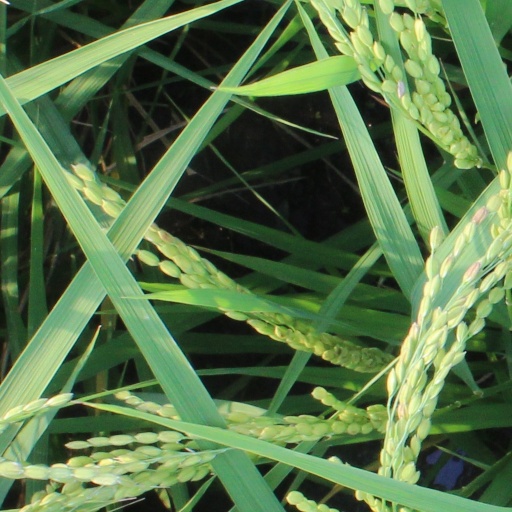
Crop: rice